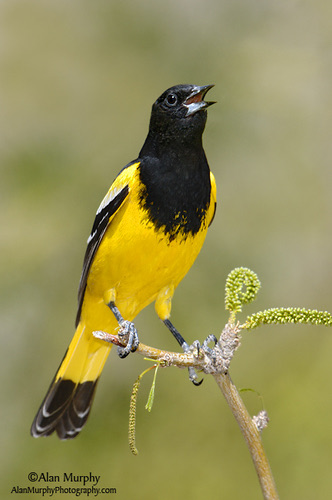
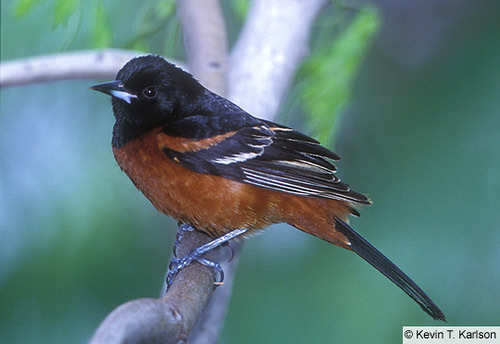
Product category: misc
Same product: yes